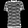
Label: T - shirt / top